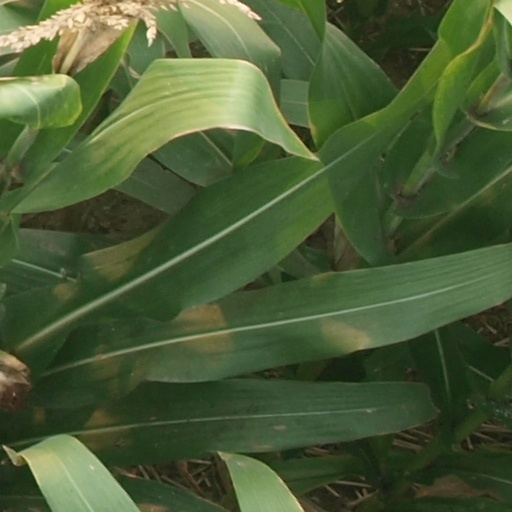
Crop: maize; corn